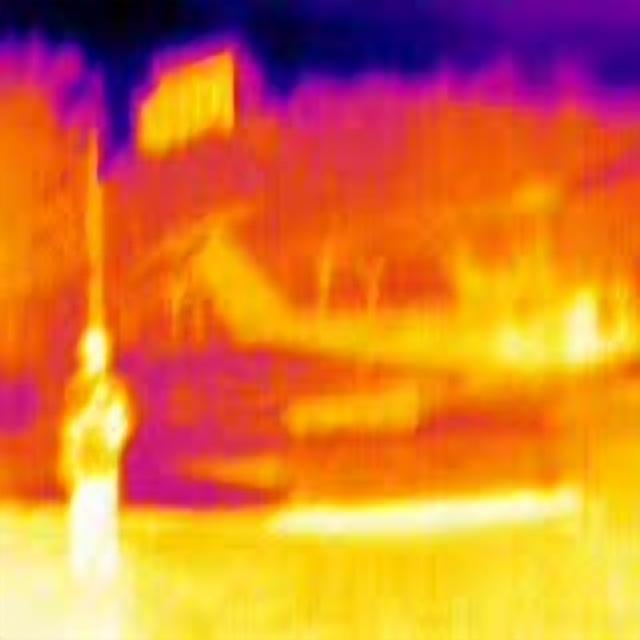
Detected objects:
label: person